Aqua Teen Hunger Force Colon Movie Film for Theaters

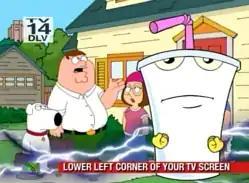
The heavily promoted April 1, 2007, airing of the movie on Adult Swim muted and featured in a picture-in-picture screen in the bottom left hand corner during a simultaneous airing of the "Family Guy" episode "Peter's Two Dads", while a large and noisy on-screen graphic of Master Shake promotes the movie's airing.

Adult Swim began running advertisements on March 25, 2007, advertising the television premiere of the movie the following Sunday, April 1, 2007. Its only reasoning behind this stunt, as stated in the advertisement, was "because we're fucking crazy". While Adult Swim's TV listings on its website stated the movie would be shown, other TV listings reported the same Sunday block. The stunt was, in actuality, yet another one of Adult Swim's annual April Fools' pranks: though the first few minutes of the movie were shown normally, the remainder was shown in a small picture-in-picture box in the bottom left-hand corner, with no sound, over the normal programming and occasional giant pop-ups alerting viewers of its presence, as well as advertising the actual premiere. The advertising was shown again on one episode of a "Family Guy" marathon on July 6, 2007. The movie eventually was shown in full on Sunday, March 30, 2008. The day after the April Fools' joke, Cartoon Network showed another bumper, stating, "Sorry you will still have to pay to actually see the movie. But thanks for the ratings!"